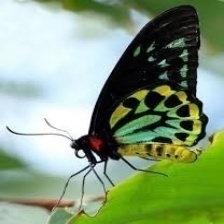
Species: CAIRNS BIRDWING